Lester Strode

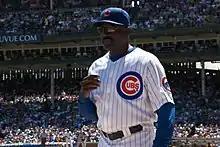
Strode with the Chicago Cubs in 2008

James Lester Strode (born June 17, 1958) is an American professional baseball coach. He was the bullpen coach for the Chicago Cubs from 2007 through 2019.